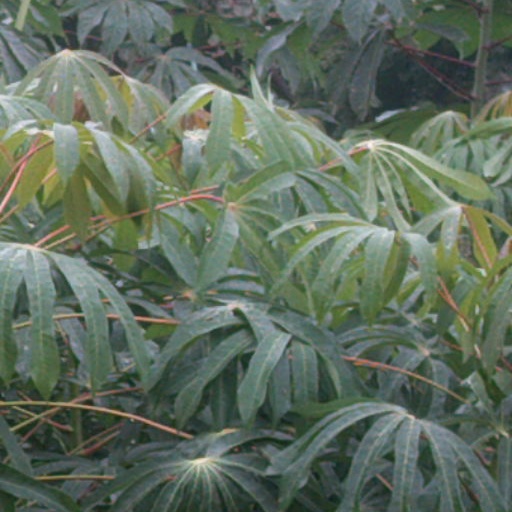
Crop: cassava